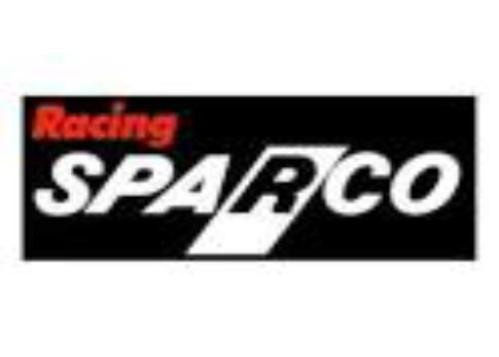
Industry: Clothes